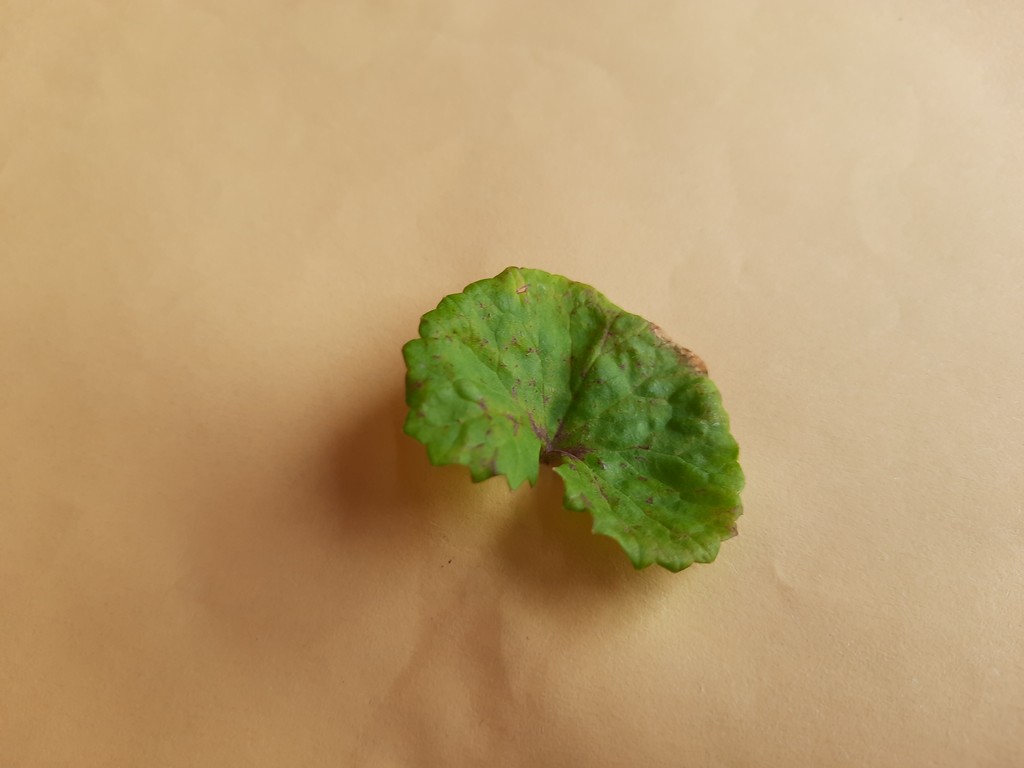
Label: Unhealthy